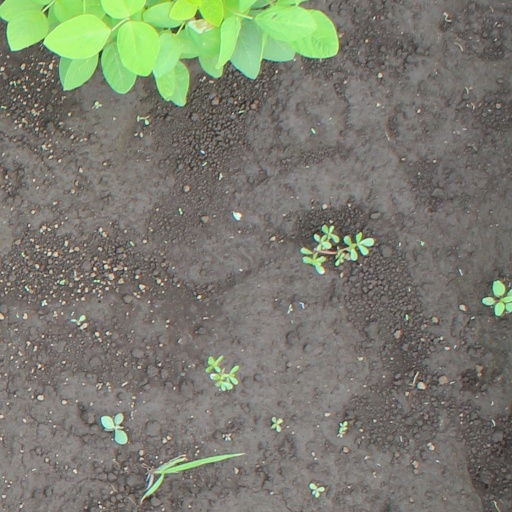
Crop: soybean